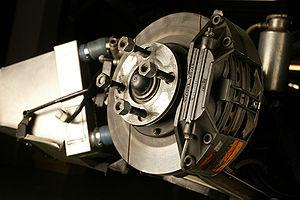
Cet article s'intéresse au fonctionnement de l'automobile dans sa globalité ou plus exactement au fonctionnement d'un véhicule automobile ainsi qu'à ses différents organes, périphériques et éléments constitutifs essentiels.